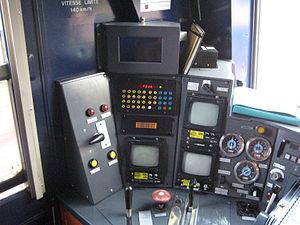
Système d’information voyageurs embarqué (petit écran gris au dessus de l'afficheur des codes missions)
Le système d'information voyageurs embarqué est le système qui, dans certains TGV, les rames du réseau Transilien et dans celles du réseau express régional d'Île-de-France gérées par la Société nationale des chemins de fer français, fournit aux voyageurs un dispositif d'information comprenant un plan lumineux de la ligne et un système d'annonces sonores automatique.